Libyan peace process

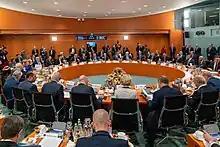
The Libya Summit in Berlin, Germany on 19 January 2020

A six-page "Conclusions" document with 55 points covering the peace process was issued to represent the results of the conference. Point 5 of the document described the "sole objective" of the conference, termed the "Berlin Process", as "assisting the United Nations in unifying the International Community in their support for a peaceful solution to the Libyan crisis" and committing the countries and international bodies present at the conference to support the 3-point Salamé peace plan. The document includes subsections on the components of the peace process: